St Ann Without

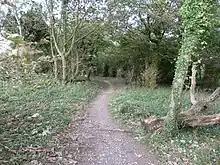
Bunkershill Plantation

Bunkershill Plantation runs alongside the South Downs Way. It is perhaps 230 years old and was named after the British victory at Bunkers Hill in the American revolutionary war. There are old beech at the base of the slope, at its centre is much hazel and a huge pollard beech, which is worth seeking out, and in the rest sycamore dominates. Marsh Gentian has been found in the area.